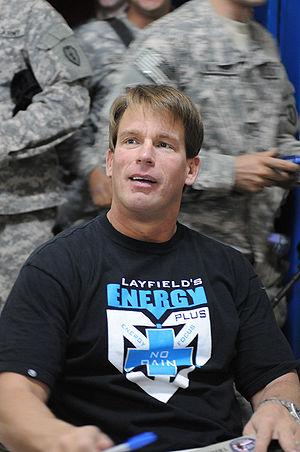
Royal Rumble 2009 est le 22ᵉ Royal Rumble, pay-per-view de catch de la WWE. Il s'est déroulé le 25 janvier 2009 à la Joe Louis Arena à Détroit, Michigan. La musique officielle est Let it Rock de Kevin Rudolf & Lil Wayne.
John Charles Layfield, plus connu sous le nom de John « Bradshaw » Layfield ou JBL, est un joueur de football américain, un catcheur et un commentateur de catch américain né le 29 novembre 1966 à Sweetwater. Il travaille actuellement à la World Wrestling Entertainment.